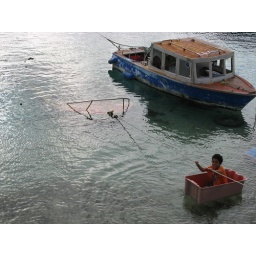
this little boy was entertaining himself by floating in this plastic box as we walked by